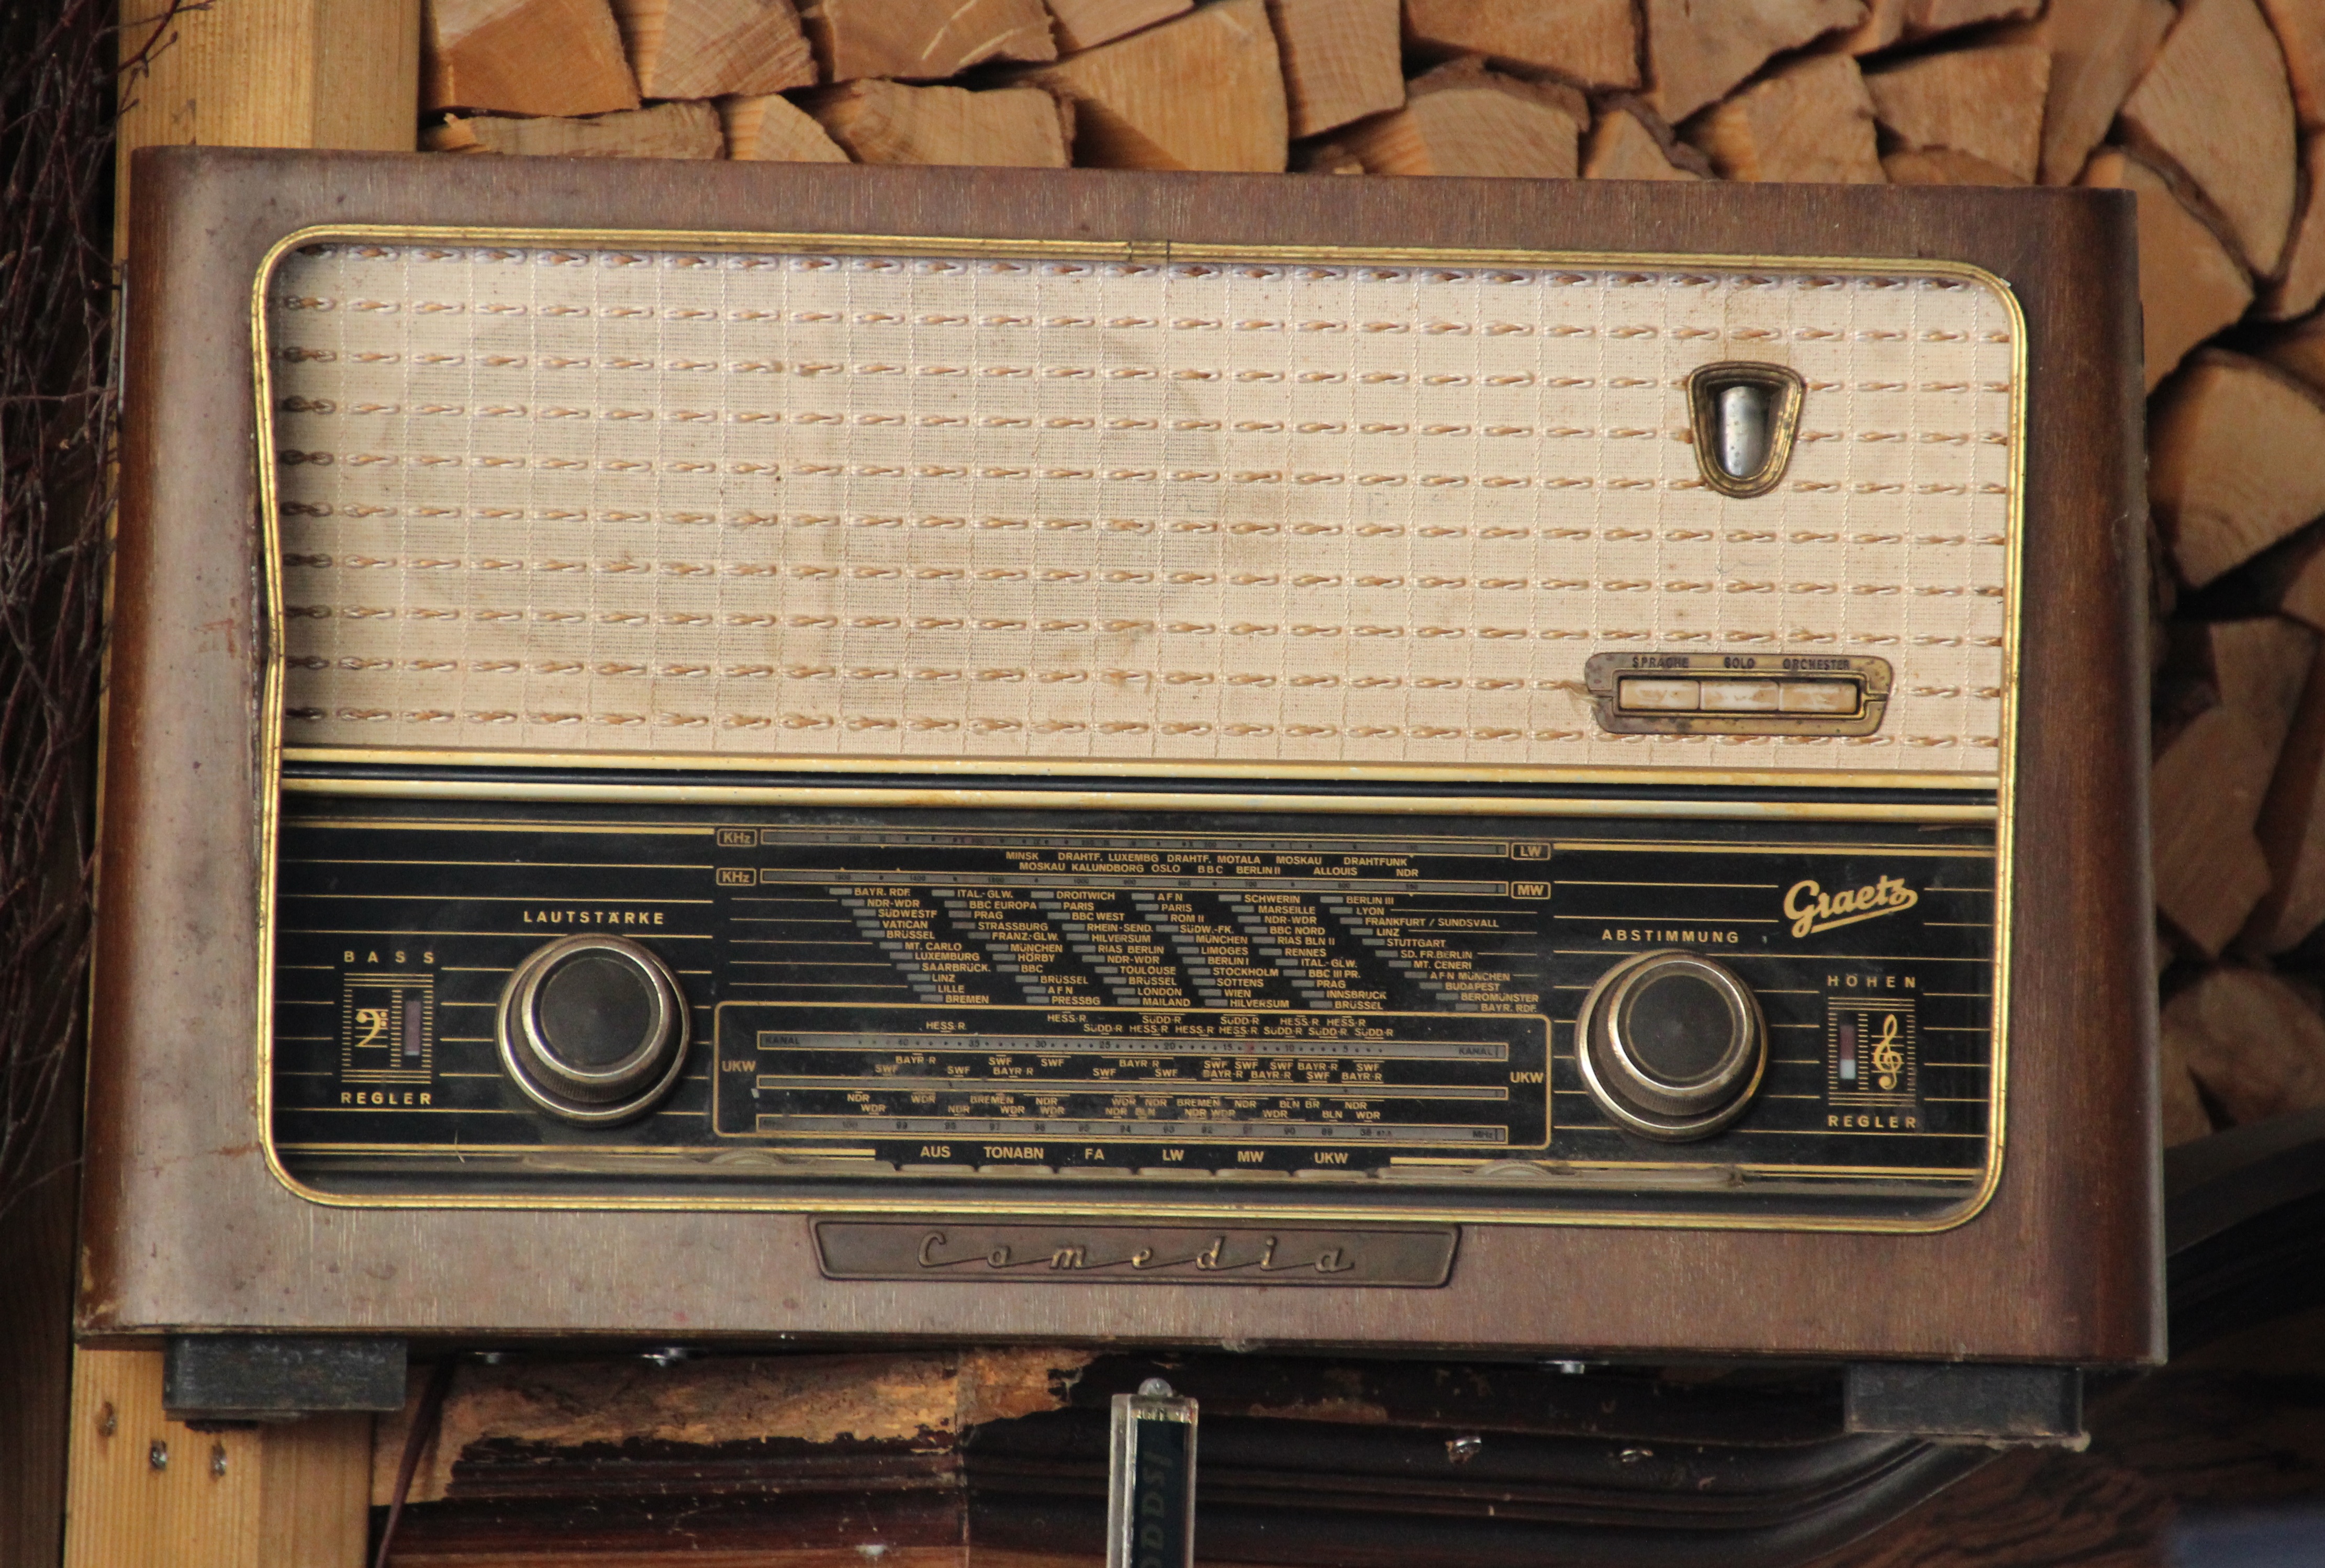
technology, antique, nostalgia, radio, deco, historically, flea market, radio device, old radio, electronic device, communication device